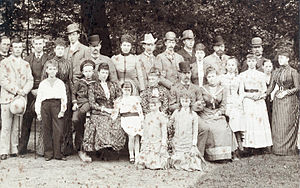
Fredensborg Slot / Historie / Frederik VII
Alexander IIIs familie i Fredensborg.
Fredensborg Slot ved Esrum Sø i Nordsjælland har særstatus blandt de danske slotte som regentparrets mest benyttede residens efter Amalienborg. Slottet er et barokslot fra 1700-tallet, og det danner ofte rammen om større officielle statsbesøg og familiebegivenheder i kongefamilien. Den tilhørende slotshave er et af Danmarks største historiske haveanlæg.